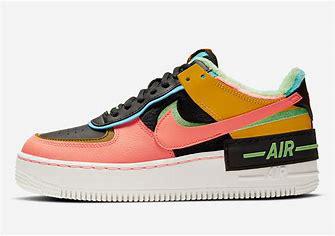
Brand: Nike
Model: Air Force 1 Shadow